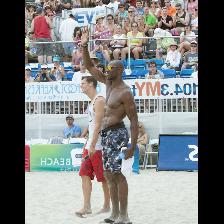
Label: Human